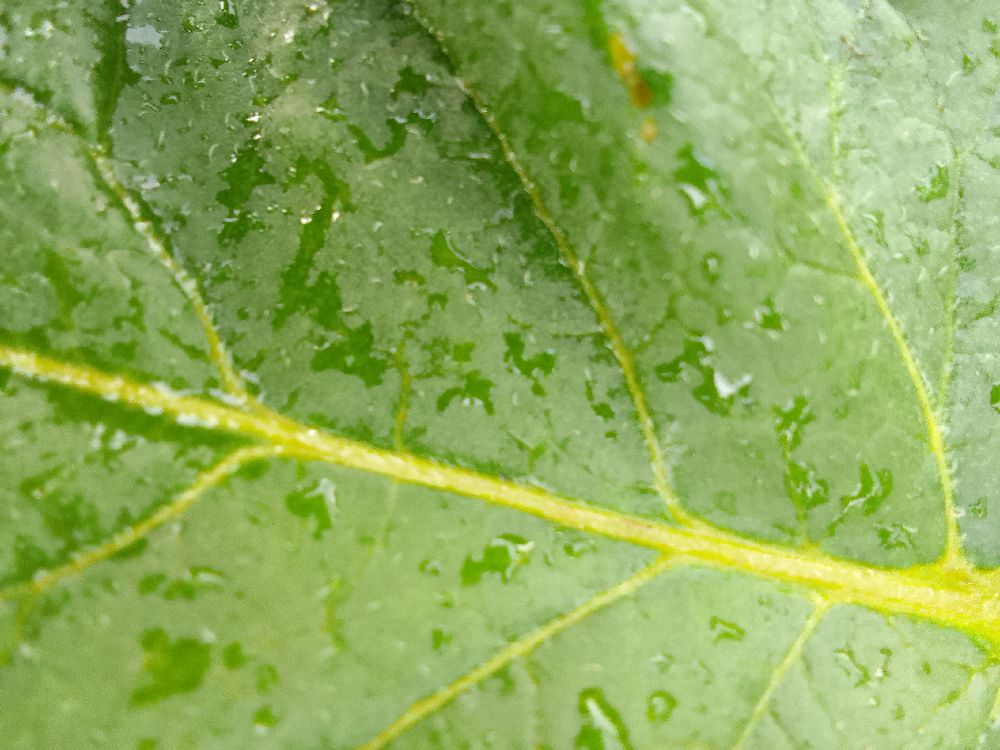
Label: Healthy